Salic law

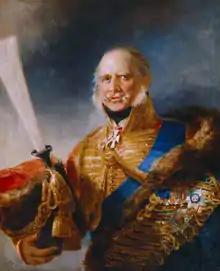
"Portrait of the Duke of Cumberland" George Dawe. In 1837 Cumberland became King of Hanover ahead of his niece Queen Victoria.

Several military conflicts in European history have stemmed from the application of, or disregard for, Salic law. The Carlist Wars occurred in Spain over the question of whether the heir to the throne should be a female or a male relative. The War of the Austrian Succession was triggered by the Pragmatic Sanction of 1713, in which Charles VI of Austria, who himself had inherited the Austrian patrimony over his nieces as a result of Salic law, attempted to ensure the inheritance directly to his own daughter Maria Theresa of Austria, which was an example of an operation of quasi-Salic law.